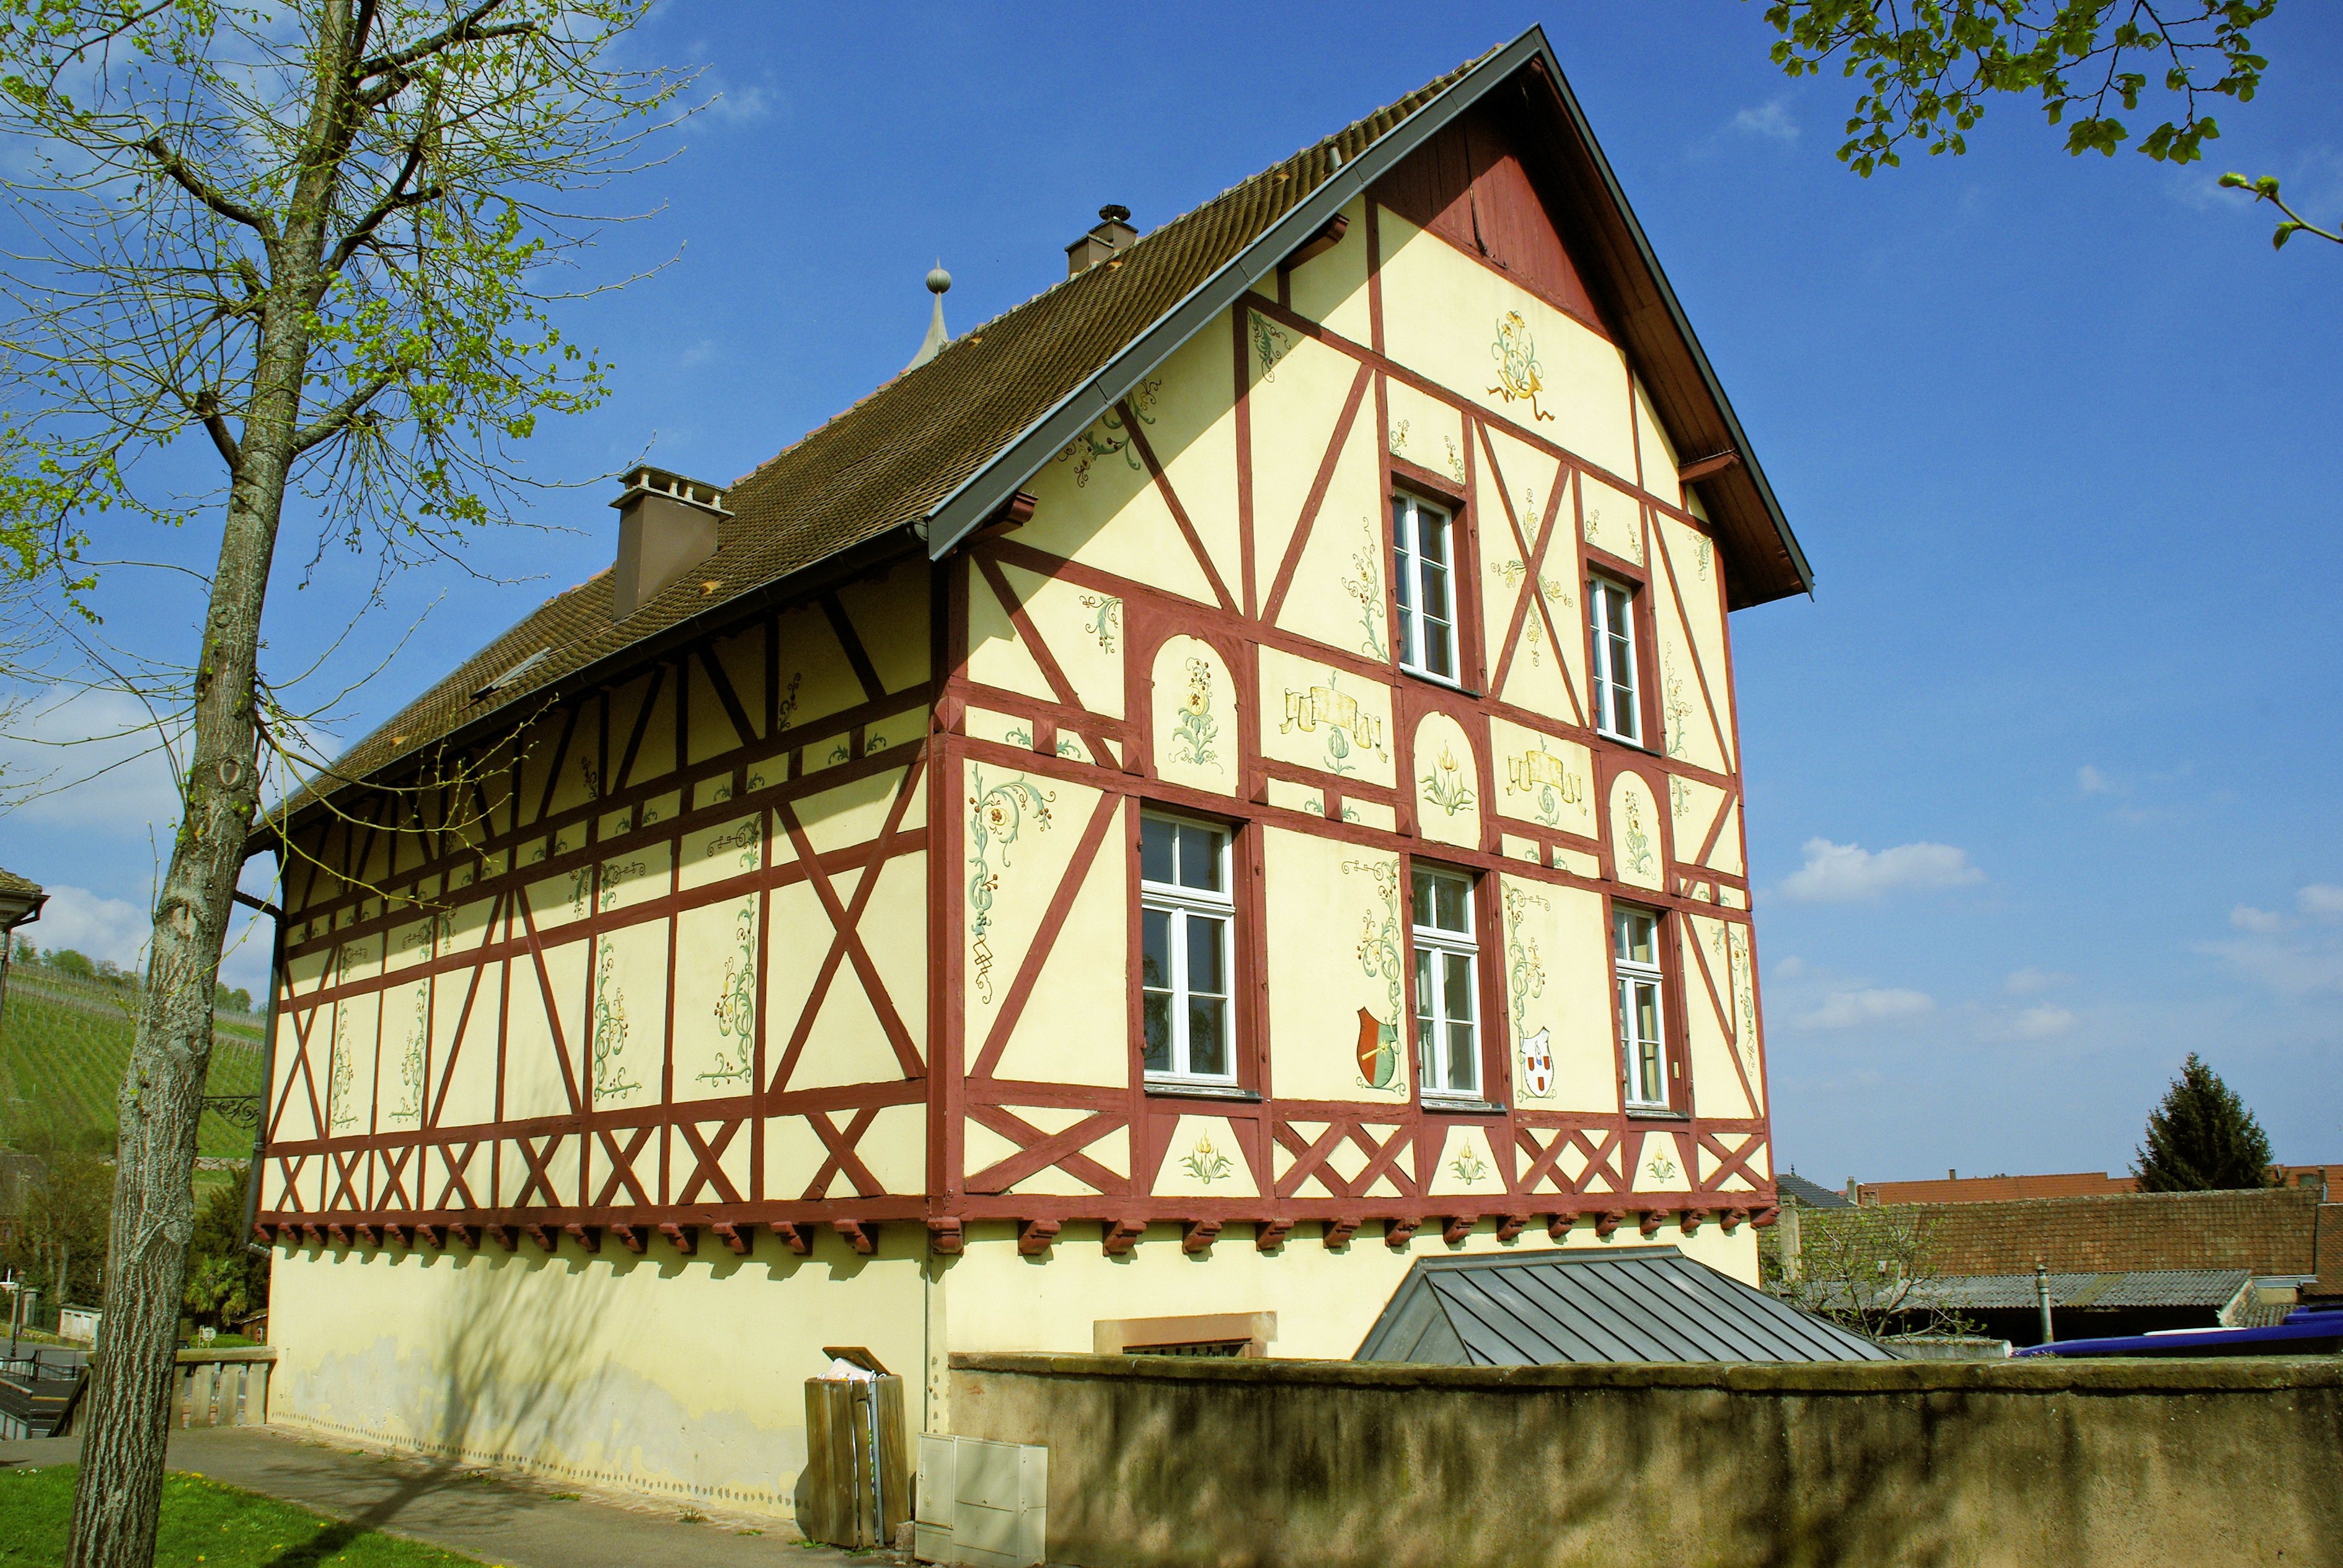
architecture, house, building, home, france, store, facade, property, waterway, old house, picturesque, estate, studs, alsace, neighbourhood, riquewihr